Comercial City Fresko

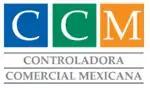

Comercial City Fresko, S. de R.L. de C.V. is a Mexican holding company of hypermarkets headquartered in Mexico City, Mexico. It operates the hypermarkets La Comer, City Market, Fresko and Sumesa, which have a strong presence in Mexico City and Central Mexico.